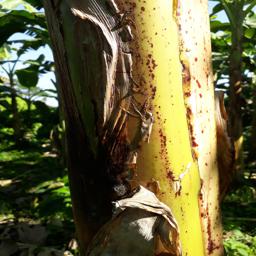
Label: PSEUDOSTEM WEEVIL